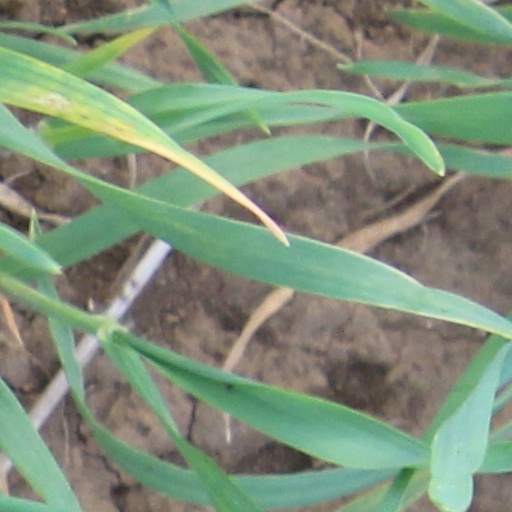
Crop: wheat